A Busy Day

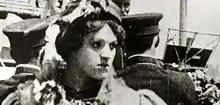
film scene

A Busy Day is a 1914 short film starring Charlie Chaplin and Mack Swain.